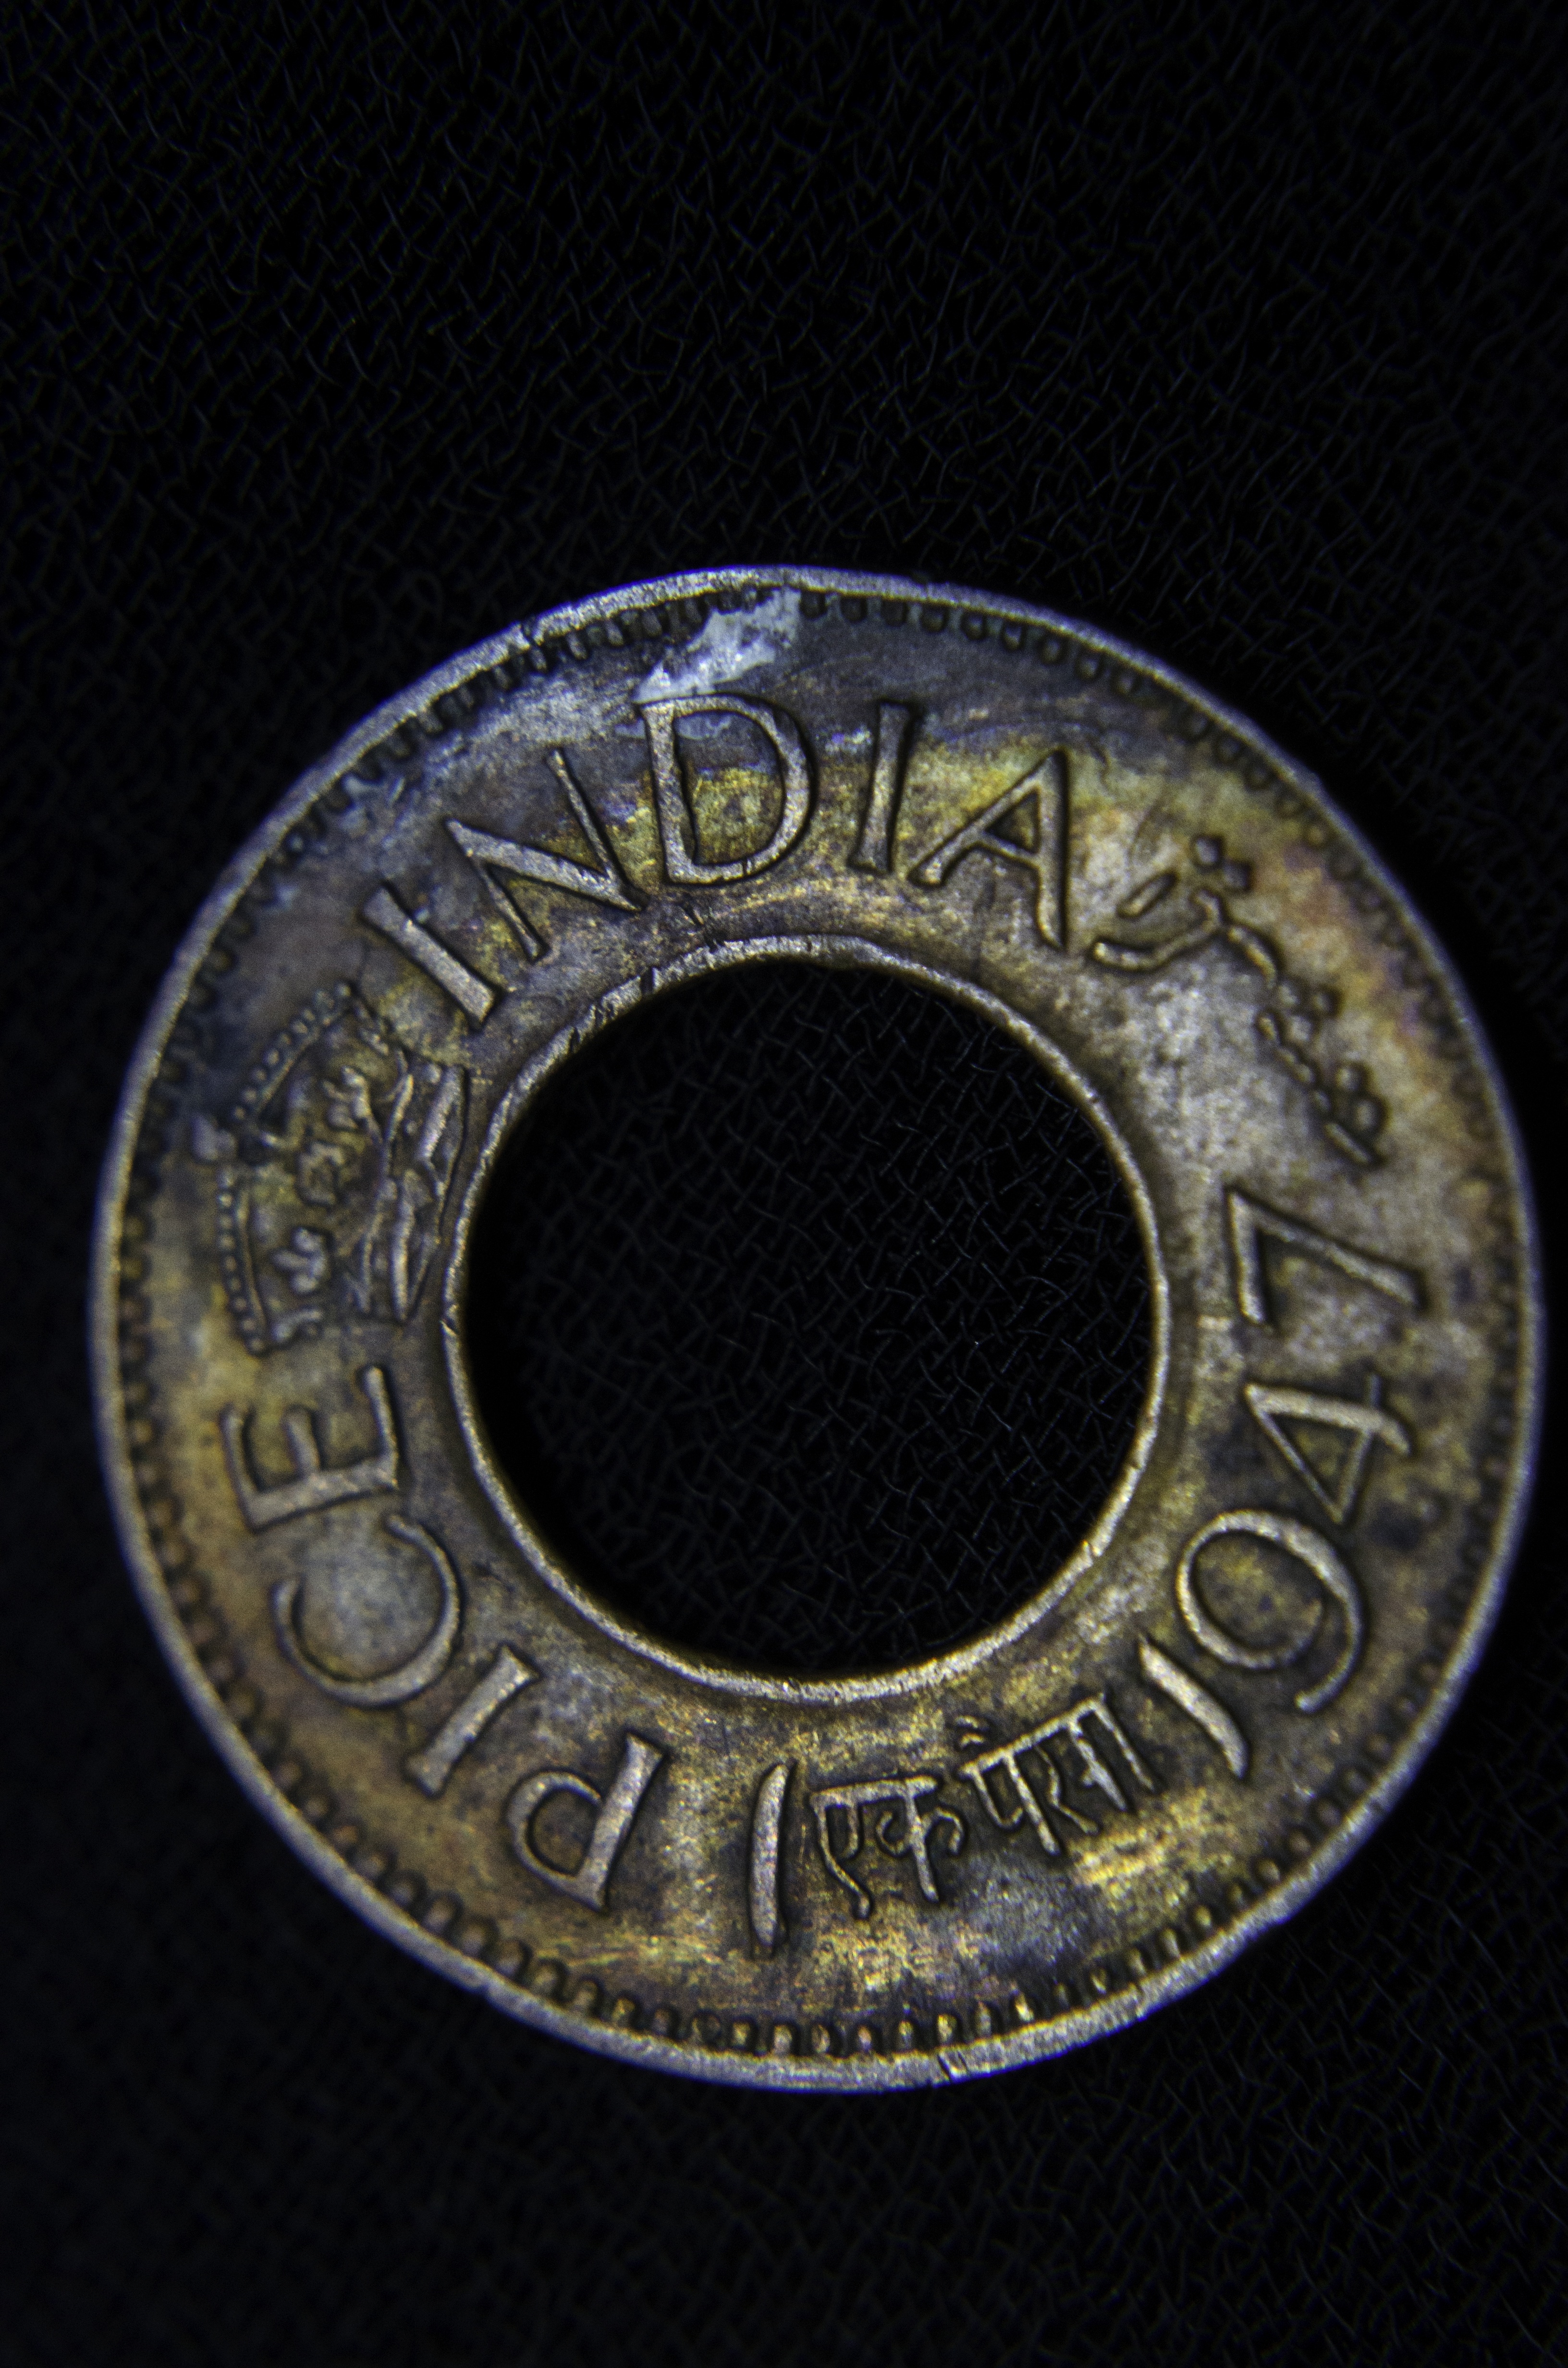
hole, old, money, ancient, weapon, circle, silver, currency, coin, india, pice, fashion accessory